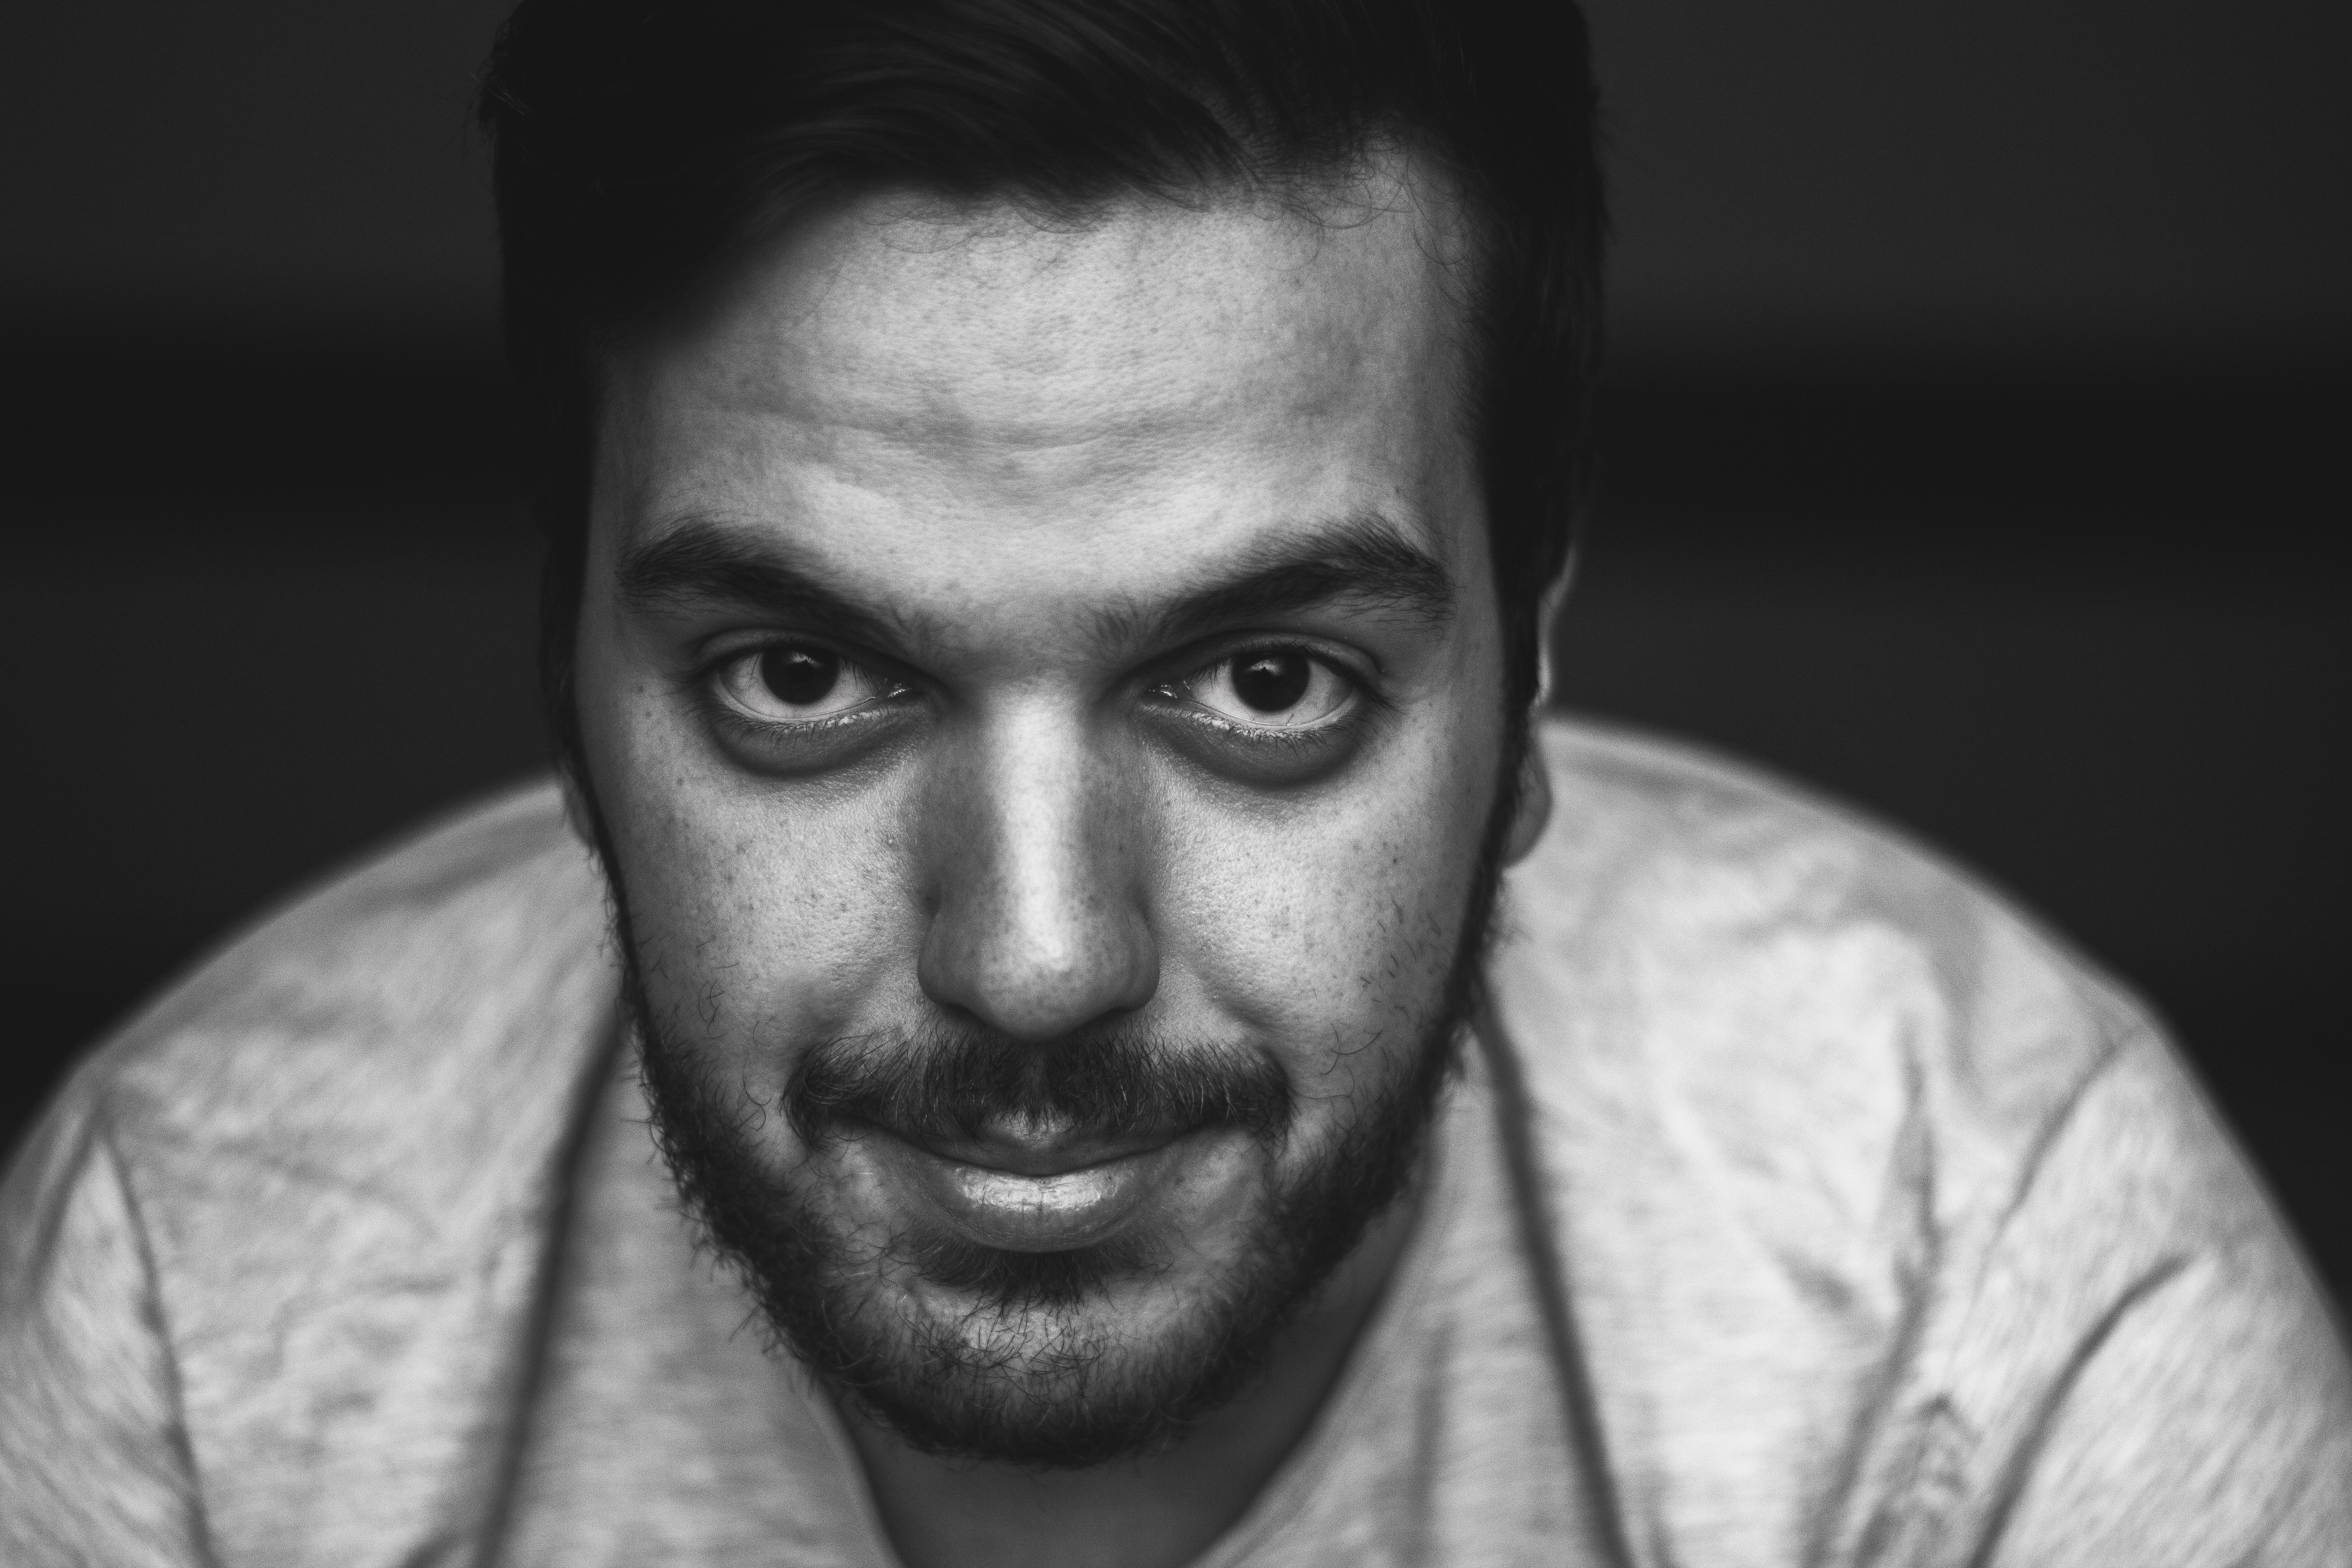
face, hair, facial expression, forehead, facial hair, nose, head, eyebrow, chin, beard, hairstyle, moustache, eye, black and white, cheek, close up, human, jaw, portrait, mouth, photography, portrait photography, monochrome photography, smile, monochrome, No expression, pleased, black hair, style